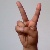
The image shows a hand gesture representing the letter 'V' in Indian Sign Language.